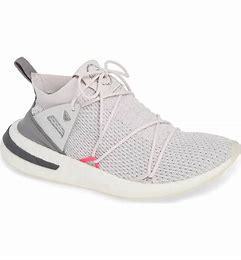
Brand: Adidas
Model: Arkyn